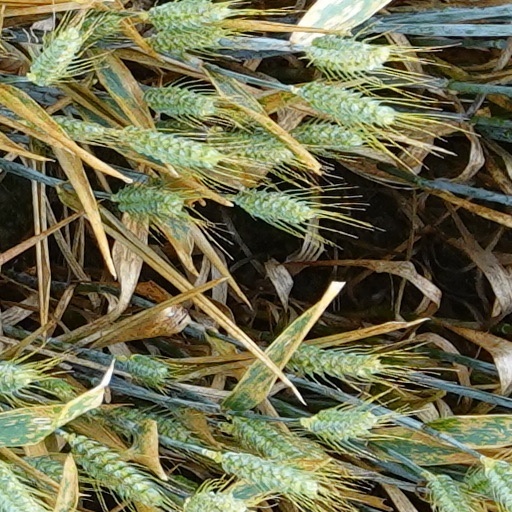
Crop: wheat